Juan Mari Arzak

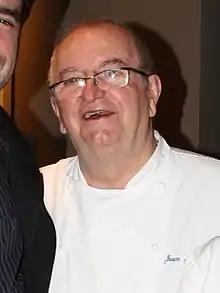
circa 2010

Juan Mari Arzak Arratibel (born 31 July 1942) is a Spanish chef, the owner and chef of Arzak restaurant. He is considered to be one of the great masters of New Basque cuisine. He describes his cooking as "signature cuisine, Basque cuisine that's evolutionary, investigatory, and avant-garde."